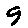
Label: 9